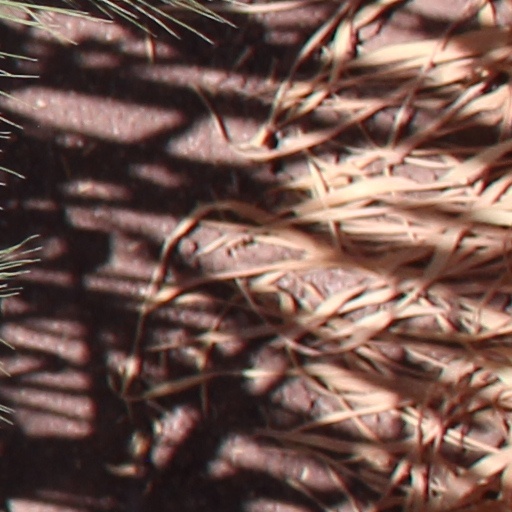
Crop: wheat